Rhodes Mill

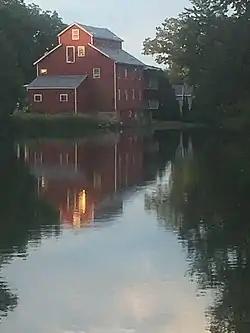

Rhodes Mill is a historic structure located in Fertile, Iowa, United States. It was listed on the National Register of Historic Places in 1978. William Rhodes moved to Fertile Township in Worth County, Iowa from Ontario in 1856. The following year he opened a saw mill along what is now known as the Winnebago River. During the American Civil War he enlisted in the 32nd Iowa Infantry. After he was discharged in 1865 the town of Fertile grew around his mill. Iowa's wheat production increased after the war. Rhodes built a flour mill on the same site in 1868. It had a capacity of 50 barrels of flour per day, and by 1884 he was doing around $10,000 worth of business a year. He and his son remained in business until 1918.